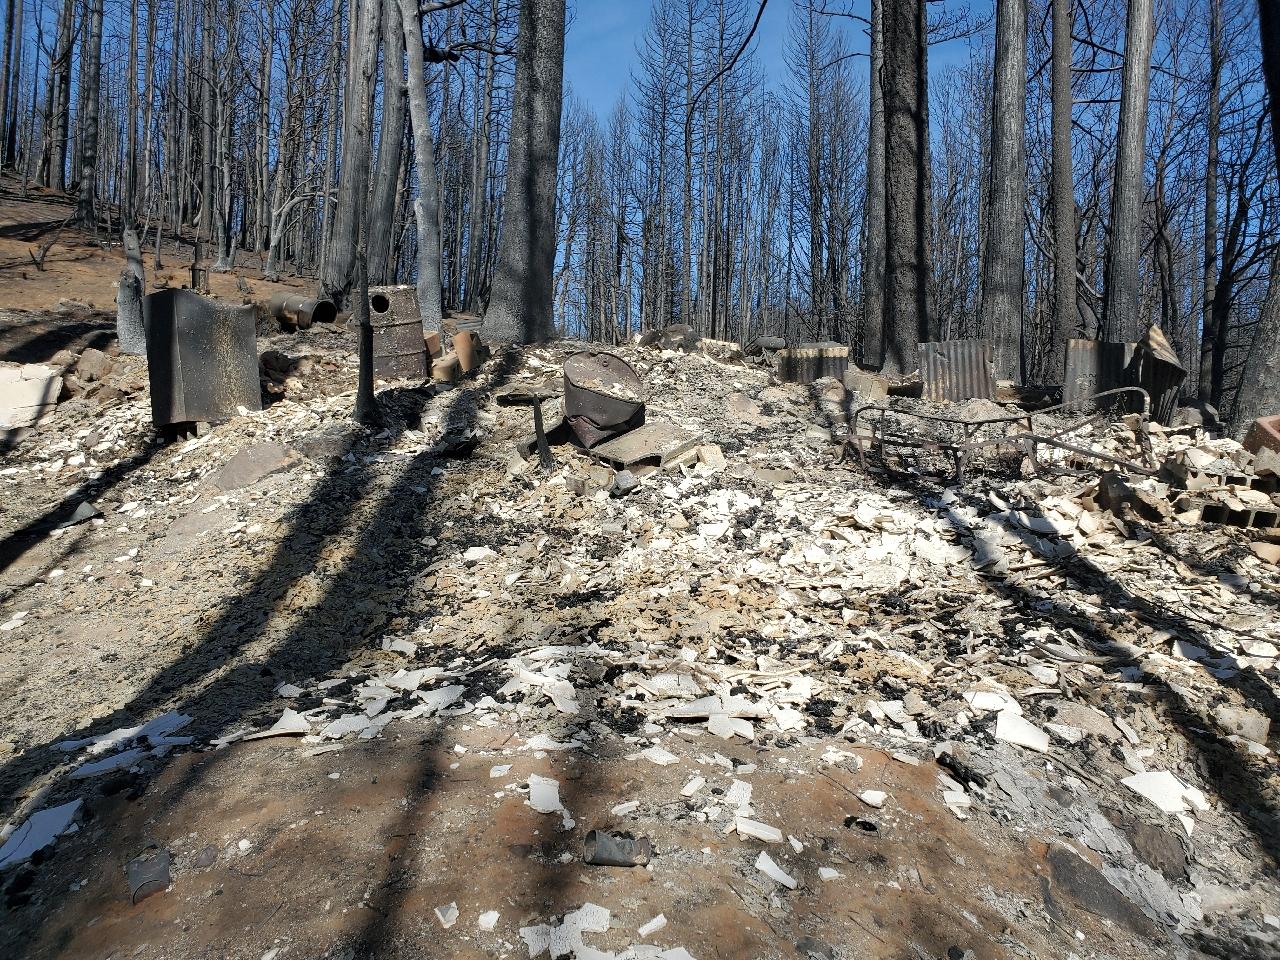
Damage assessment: destroyed